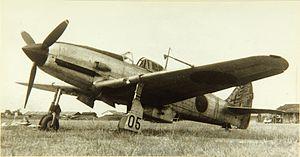
Le Kawasaki キ61 Ki-61 Hien, ou chasseur de type 3, pour l'armée impériale, fut un chasseur assez particulier, car il fut le seul construit dans ce pays à être doté d'un moteur en ligne refroidi par liquide. Les Alliés, croyant avoir affaire à un dérivé de chasseur Macchi MC.205 Veltro, le surnommèrent Tony. En réalité, il avait été inspiré par le Messerschmitt Bf 109 et le Heinkel He 100, allemands. Son moteur était un dérivé du Daimler-Benz DB 601A, dont les Japonais avaient reçu, en 1940 des exemplaires et les plans pour une fabrication sous licence. Le Ki-61 constitua avec le Ki-43 Hayabusa l'épine dorsale de la chasse du Service aérien de l'armée impériale japonaise jusqu'à l'apparition de l'excellent Ki-84. Il fut l'appareil engagé en nombre, de jour, contre les B-29 jusqu'à la fin de la guerre.